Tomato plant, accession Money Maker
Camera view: tilt-top (135 deg); turntable rotation: 210 degrees
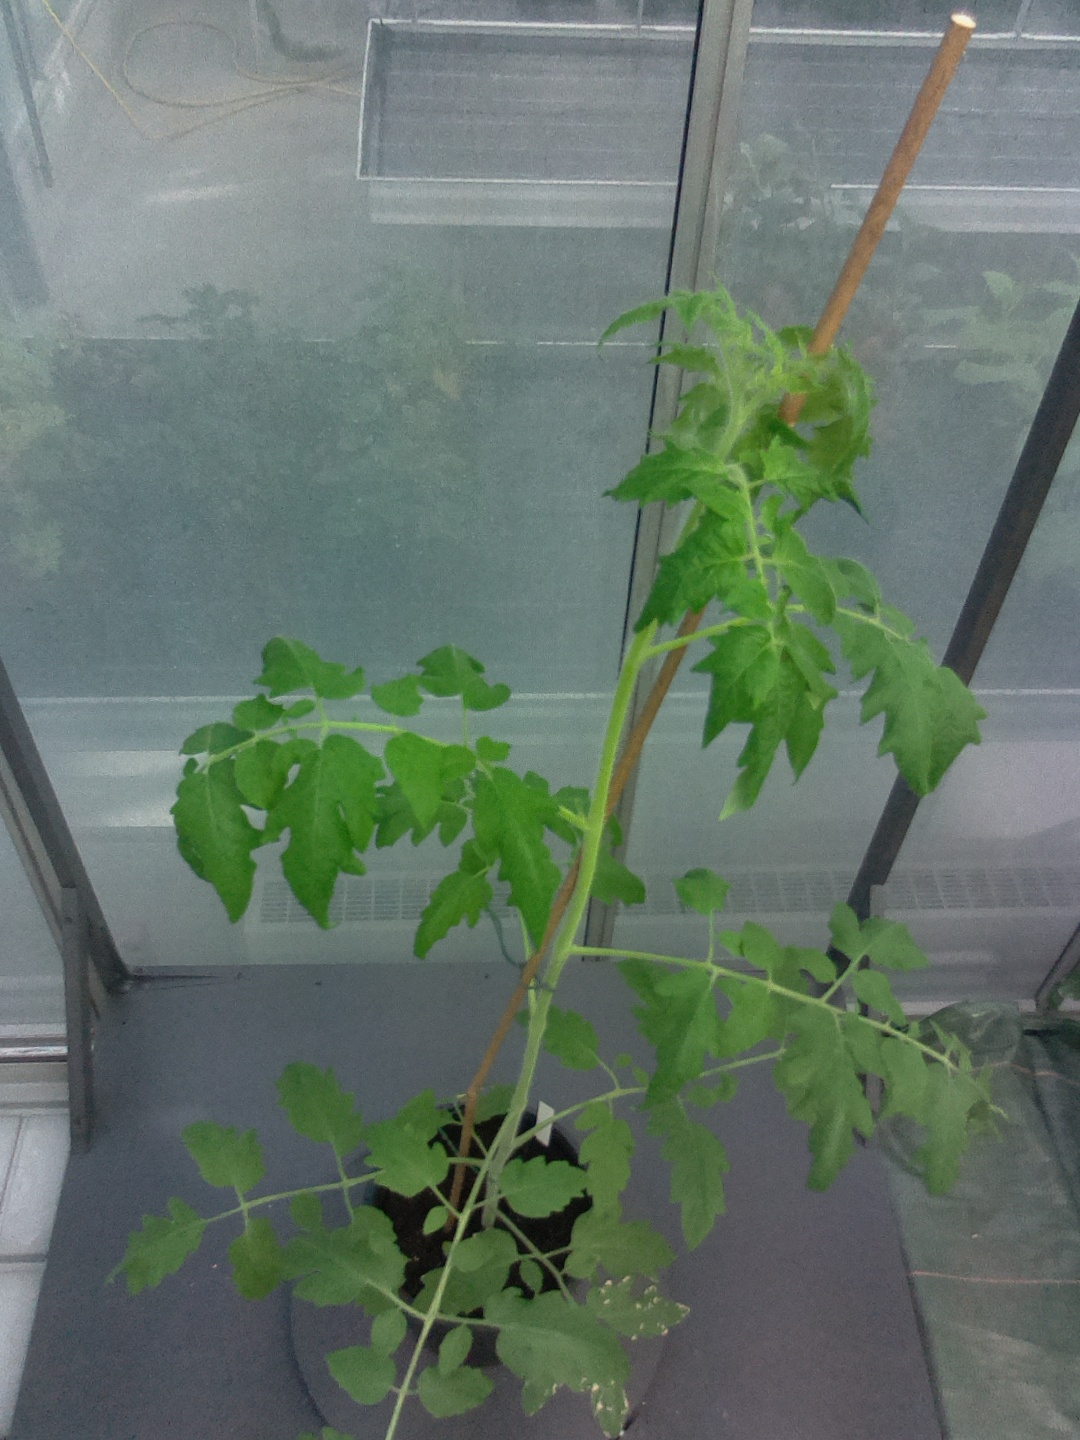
BBCH growth stage 17: 14 of true leaves visible